2020 Welsh Open (snooker)

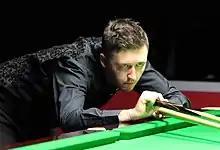
Kyren Wilson made a maximum break in his first round match, and reached the final of the event.

The opening round was played on 10 and 11 February. Local amateur Darren Morgan completed a 4–0 win over fellow Welsh amateur Gavin Lewis, but lost to Shaun Murphy 0–4 in the opening round. Ashley Carty defeated Joe Perry, 4–3 after a break of 66 in the . Soheil Vahedi defeated 20th seed Thepchaiya Un-Nooh 4–2, whilst 12th seed David Gilbert was beaten by Matthew Stevens 2–4. Kyren Wilson defeated Jackson Page 4–3, and made a maximum break in the opening frame, the second of his career.